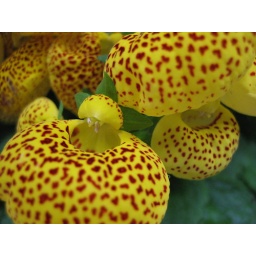
Strange flowers to find in a corner store on the top of a mountain 1.